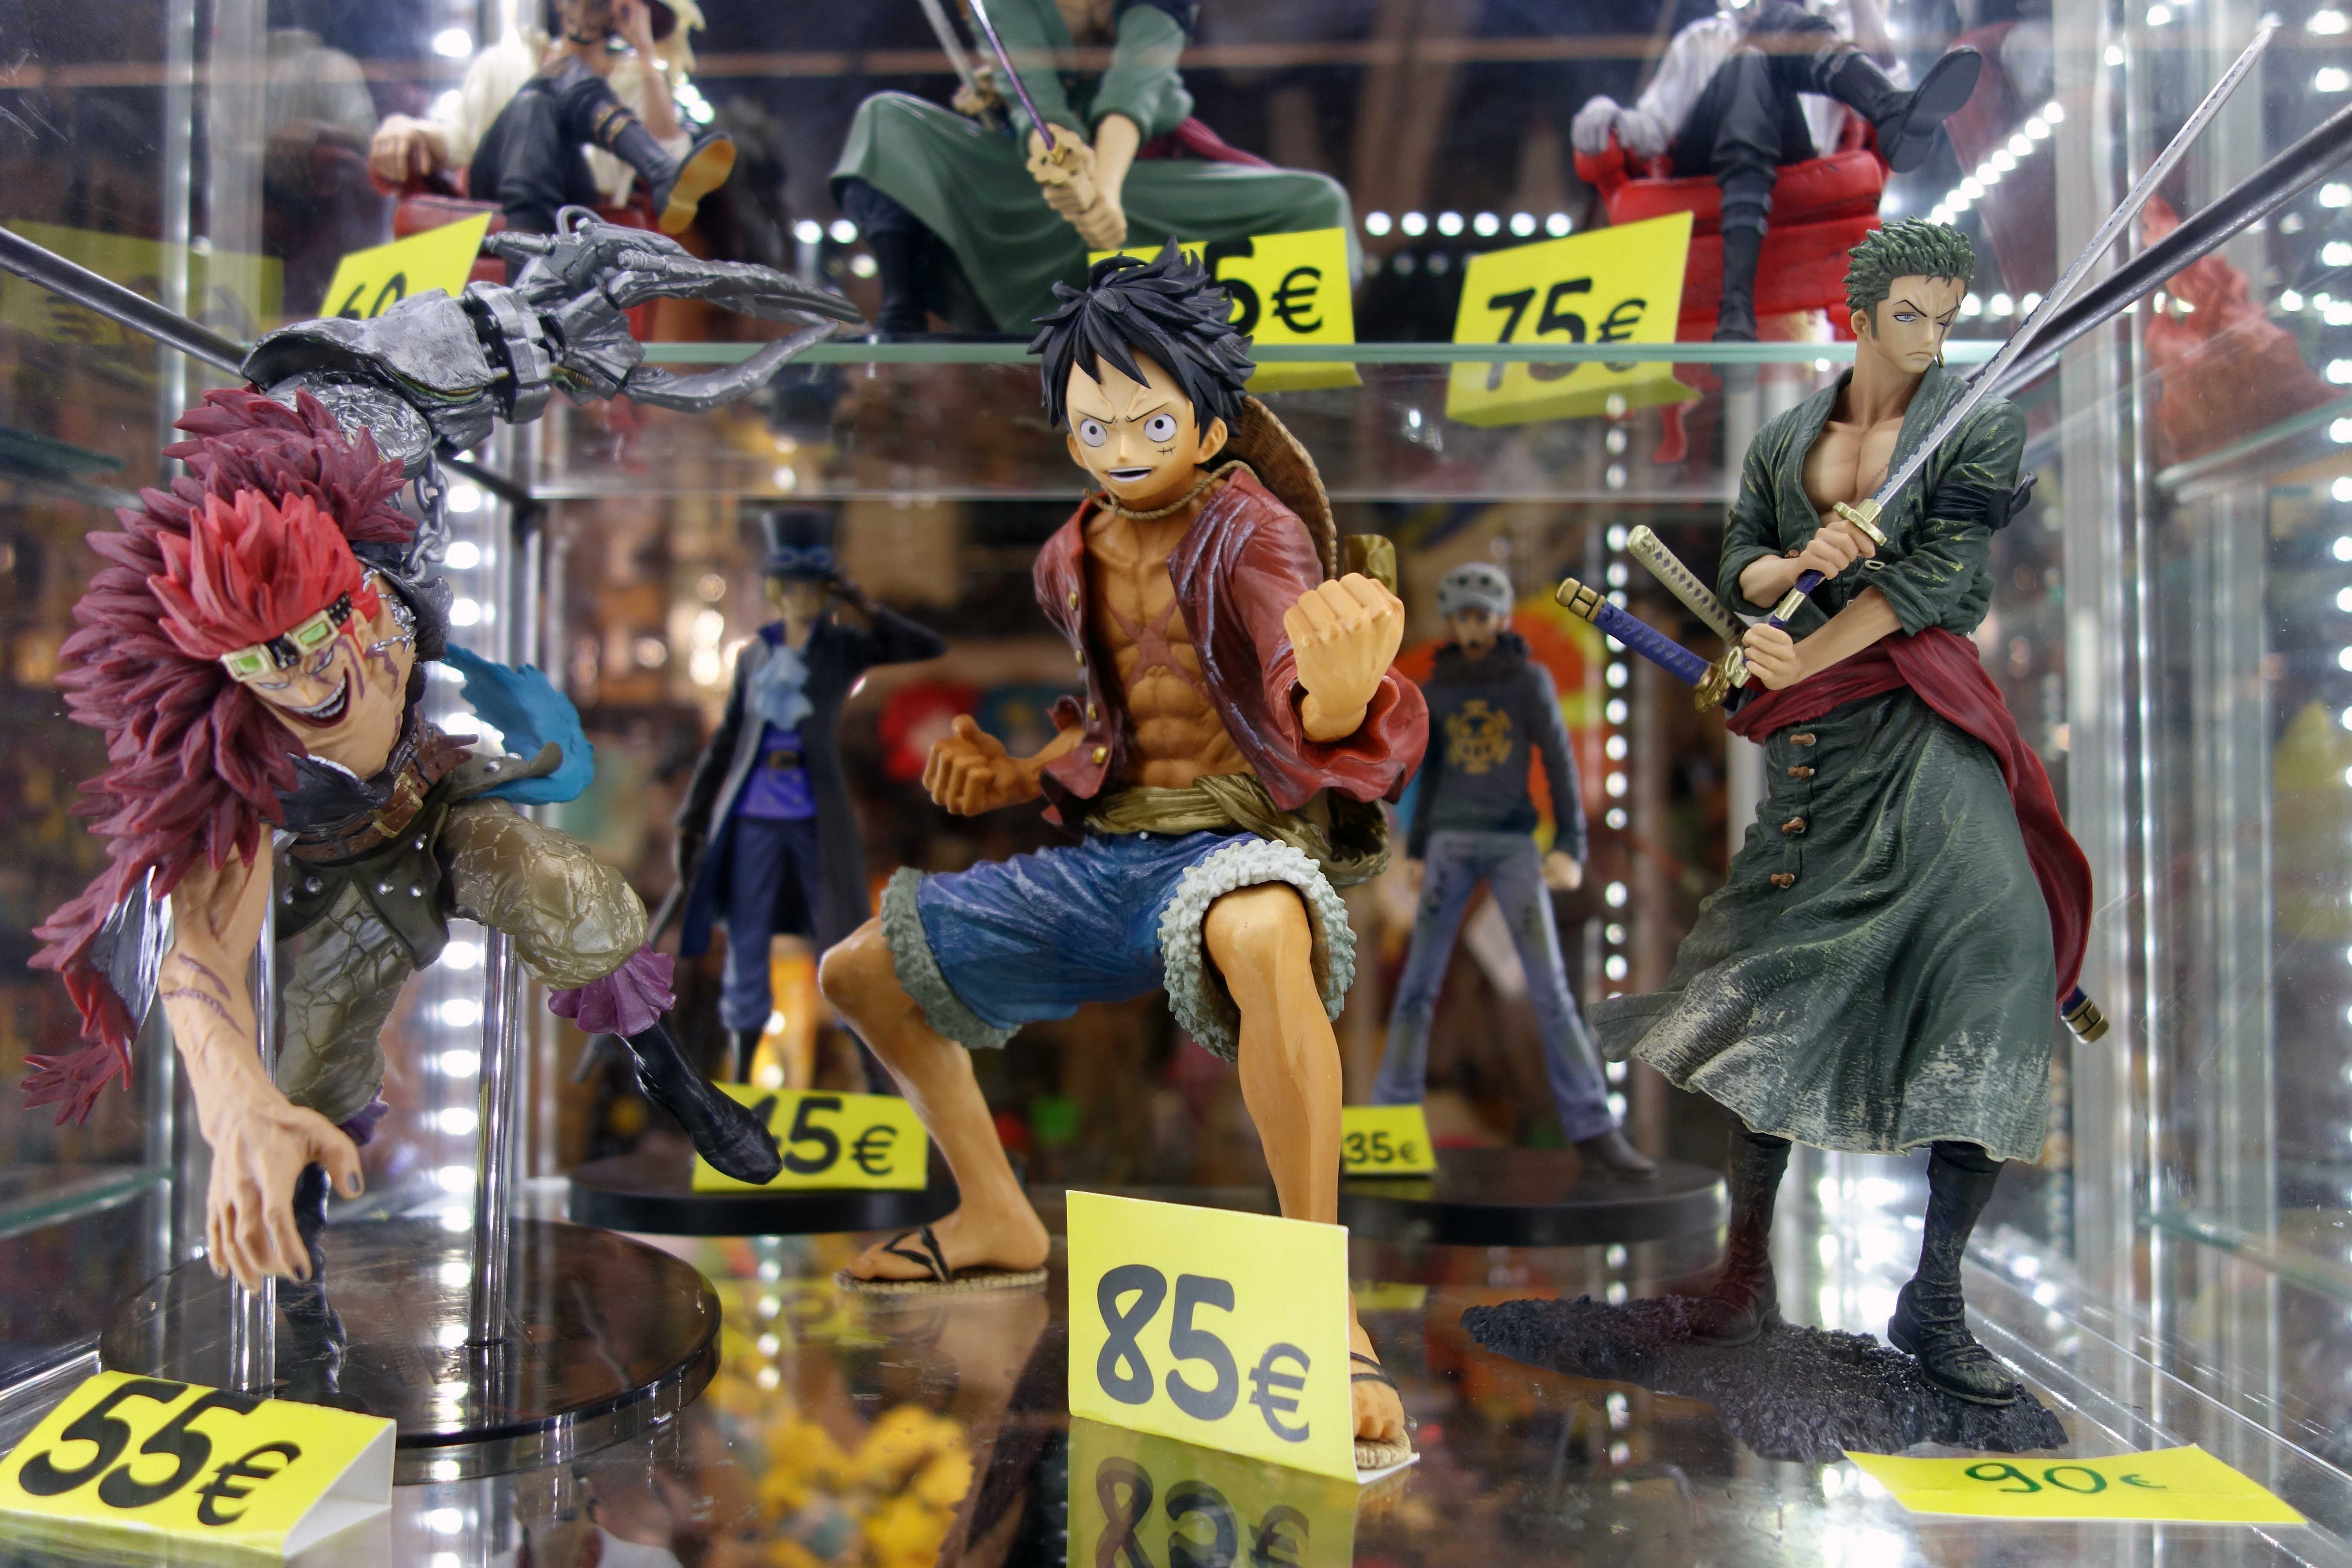
colorful, toy, fig, cosplay, festival, fantasy, pretty, nerd, event, action figure, stature, games, anime, comic, comiccon, comics, collect, manga, convention, japantag, collector's item, gamescom, anime figures, pvc stature, pcv, one piece, ruffy, zorro